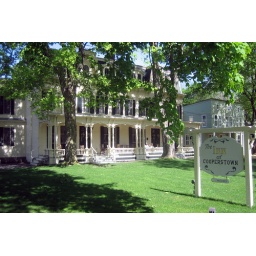
Lovely bed and breakfast right next to main street in Cooperstown, NY